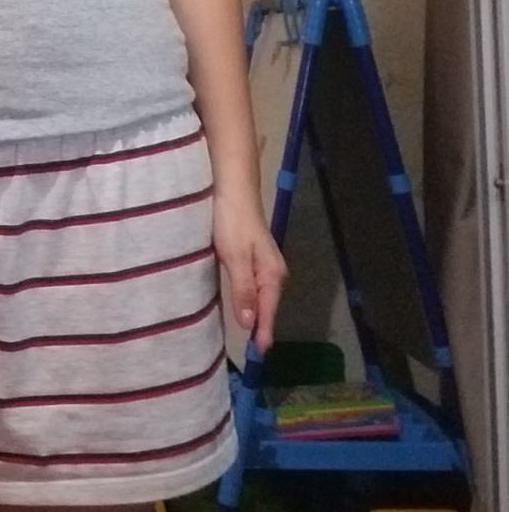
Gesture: no_gesture